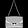
Label: Bag